2019 Magyar Kupa final

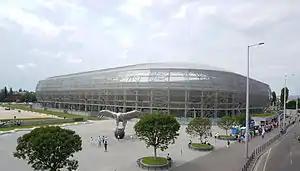
Groupama Arena hosted the final

The 2019 Magyar Kupa Final was the final match of the 2018–19 Magyar Kupa, played between Budapest Honvéd and Fehérvár on 25 May 2019 at the Groupama Arena in Budapest, Hungary.